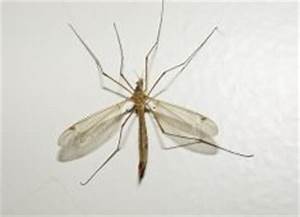
Label: ragno